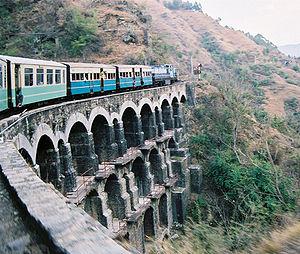
Cet article a pour objet de présenter une liste de ponts remarquables d’Inde, du fait de leurs caractéristiques dimensionnelles, de leur intérêt architectural ou de leur histoire.